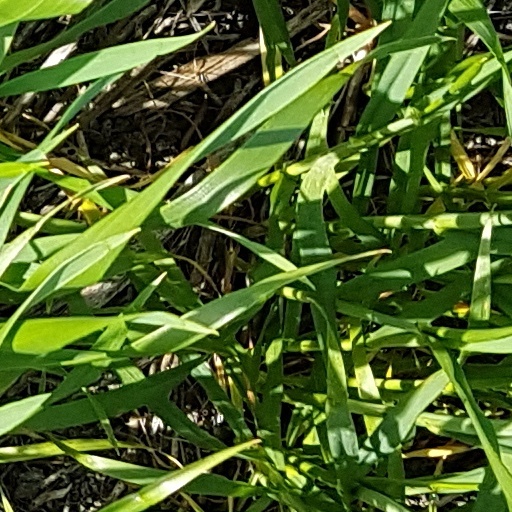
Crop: wheat